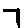
Label: 7